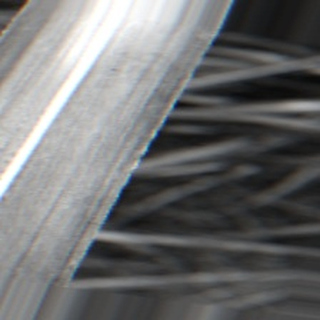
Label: sugarcane_bacterial_blight